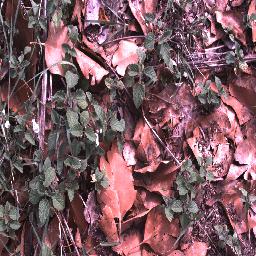
Label: negative